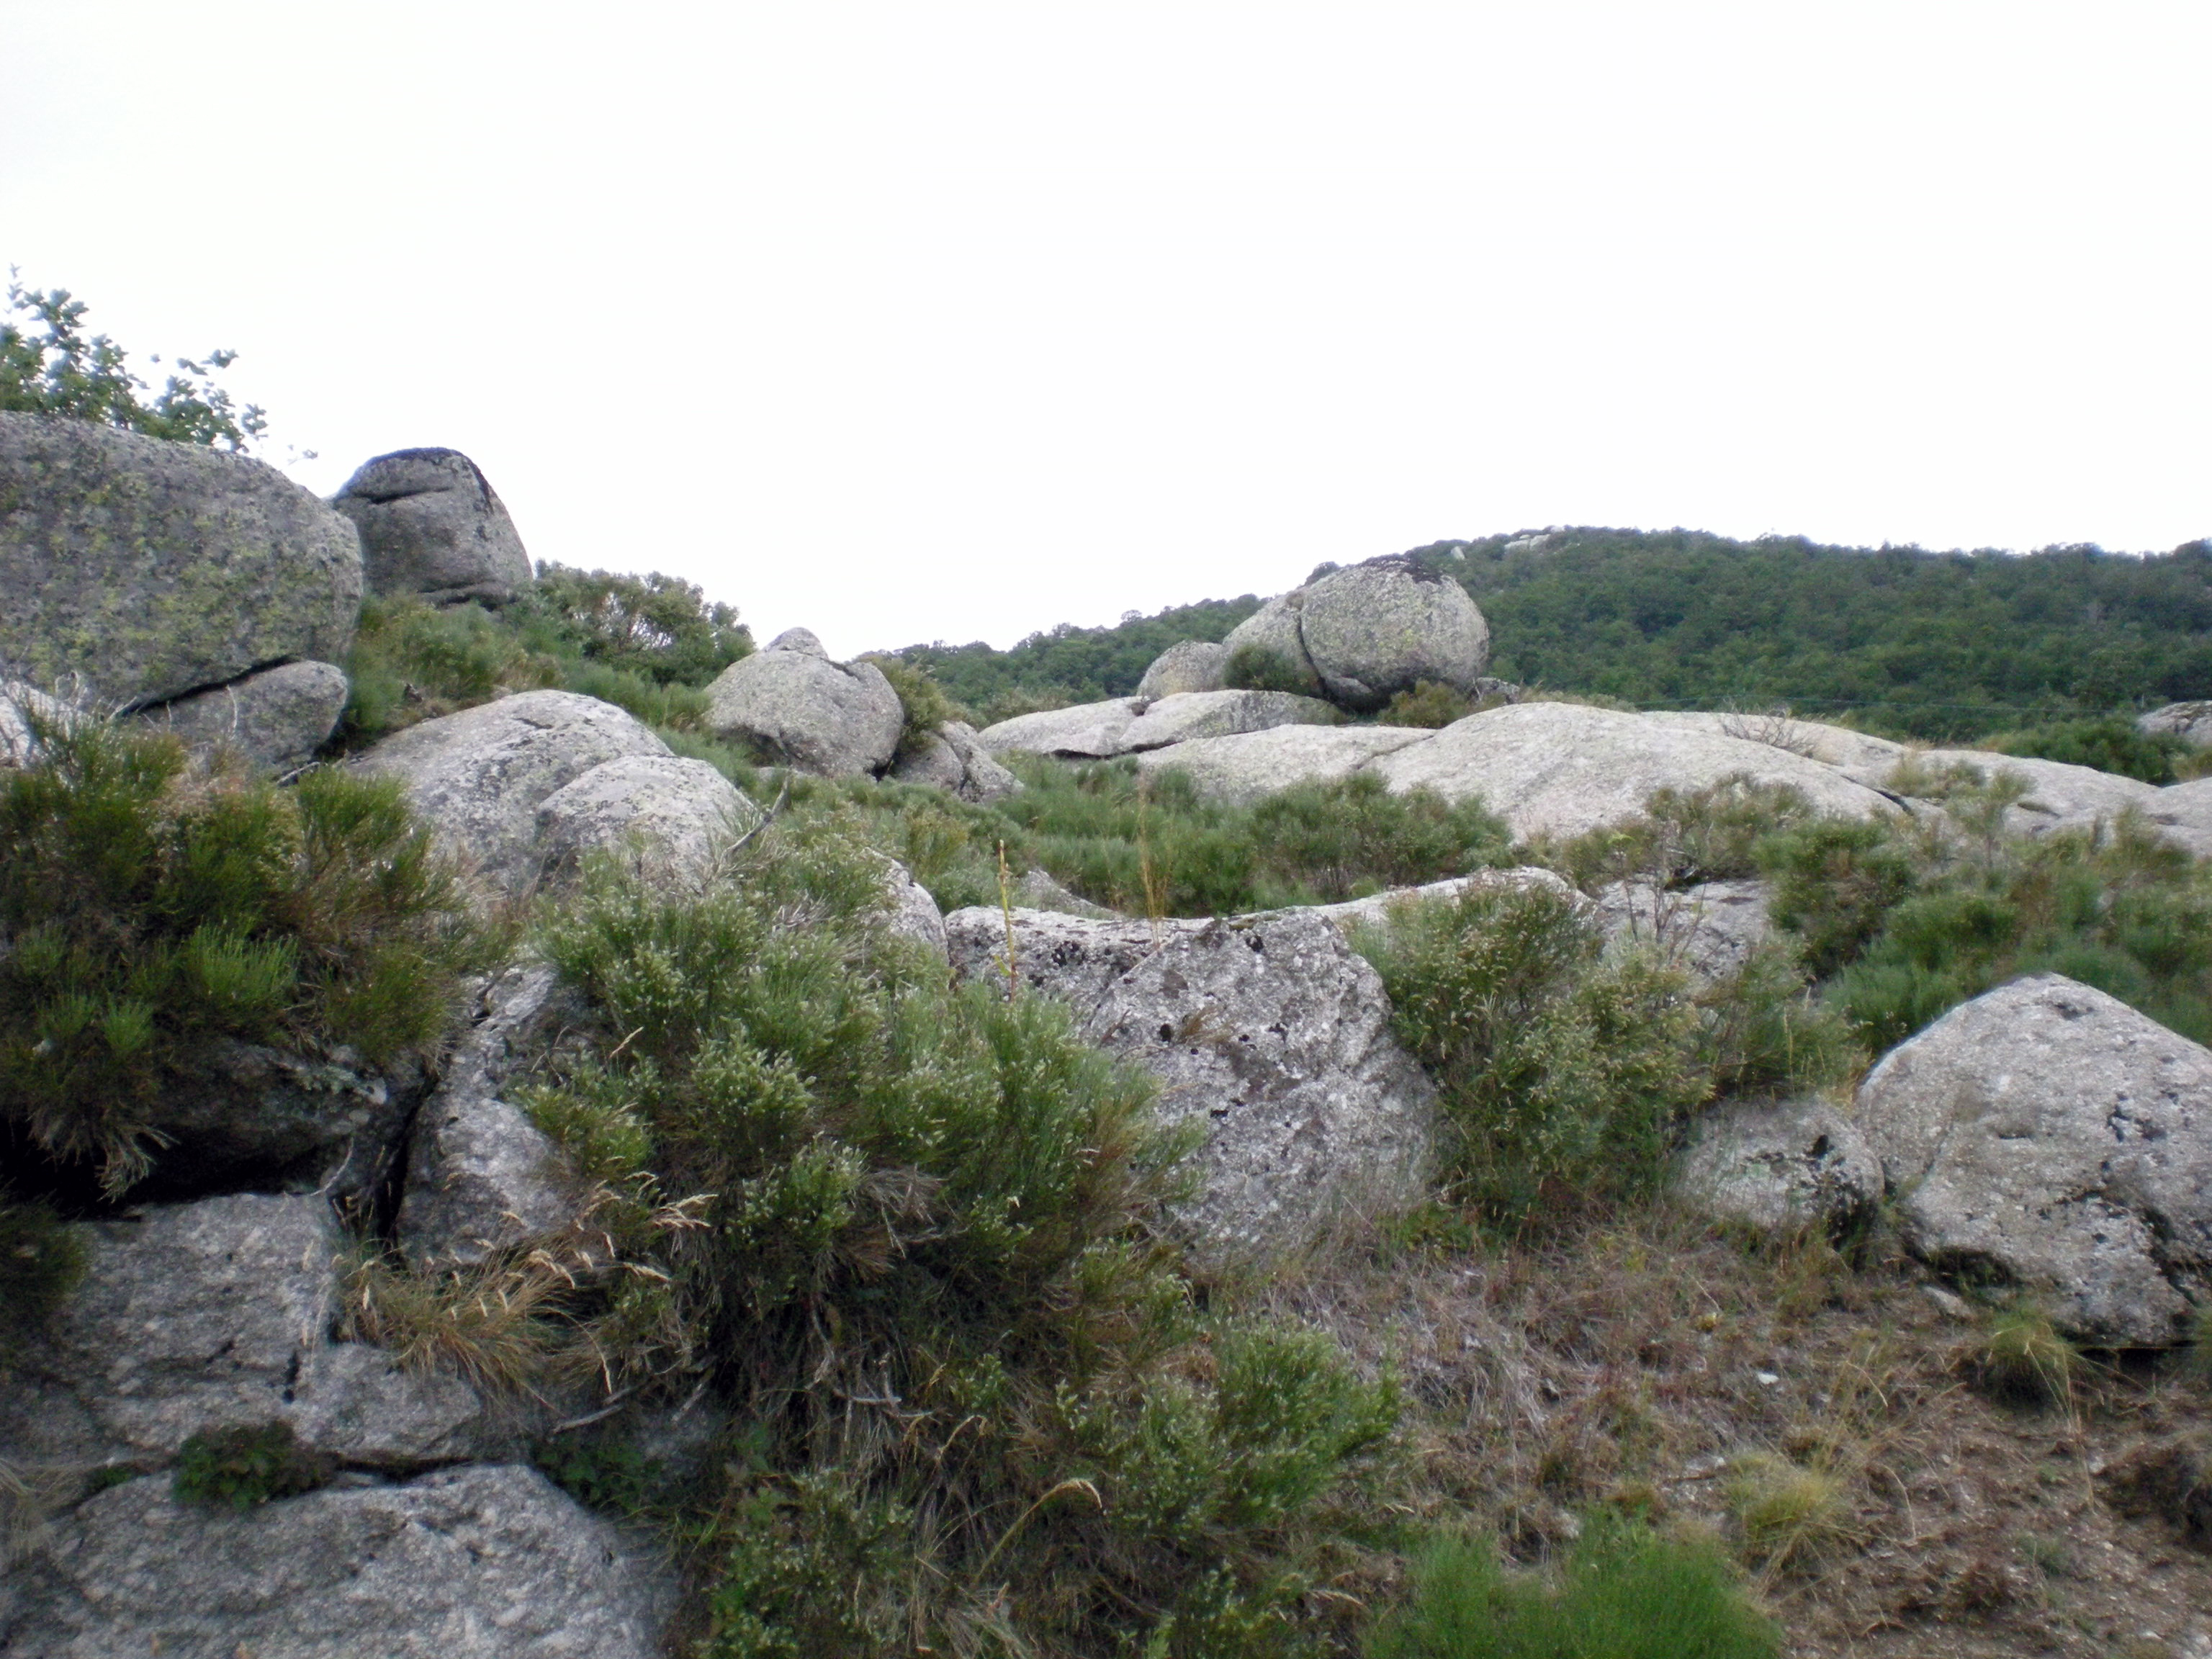
landscape, rock, cliff, france, europe, altitude, terrain, ridge, paysage, midi, geology, outcrop, ruins, badlands, boulder, plateau, montagne, landschaft, roches, climat, granits, lozre, montlozre, pontdemontvert, pierrefroide, gentspurgatifs, versantsuddumontlozre, wadi, bedrock, geological phenomenon